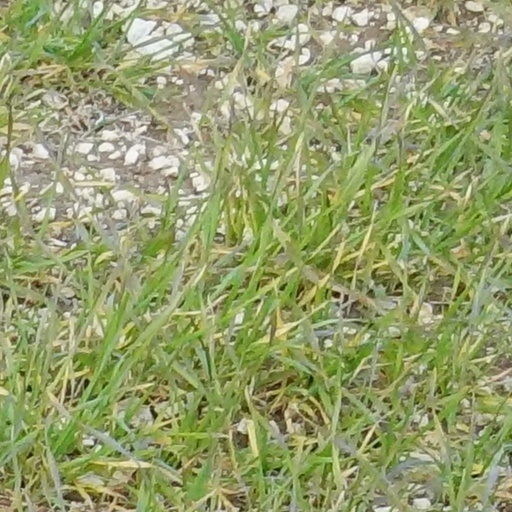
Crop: wheat